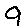
Label: 9